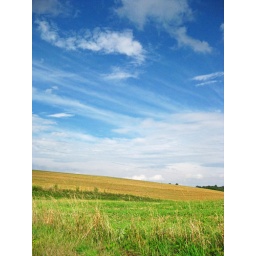
sky and some brown field... august 09 while driving around on country club road